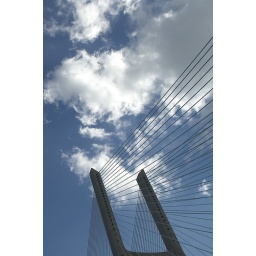
This is the newer bridge crossing the river built during the world exhibition in Lisbon. Well, part of it anyway...